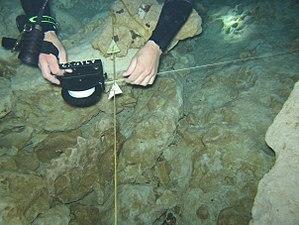
La plongée souterraine, ou spéléoplongée, ou encore plongée-spéléo, est une activité qui a pour but d'explorer et d'étudier les conduits noyés naturels, généralement creusés dans les calcaires, ou artificiels.